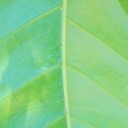
Label: Healthy